Helios (spacecraft)

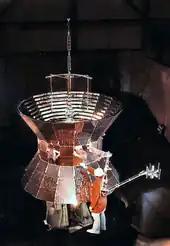
A technician stands next to one of the twin "Helios" spacecraft

To maintain orientation during the mission, the spacecraft rotated continuously at 60 RPM around its main axis. The orientation control system manages the speed and orientation of the probe's shafts. To determine its orientation, Helios used a crude Sun sensor. Guidance corrections were performed using cold gas thrusters (7.7 kg nitrogen) with a boost of 1Newton. The axis of the probe was permanently maintained keeping it both perpendicular to the direction of the Sun and to the ecliptic plane.